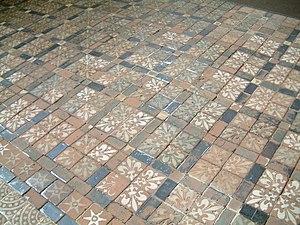
Sol de la Cathédrale de Winchester, Winchester, Royaume-Uni